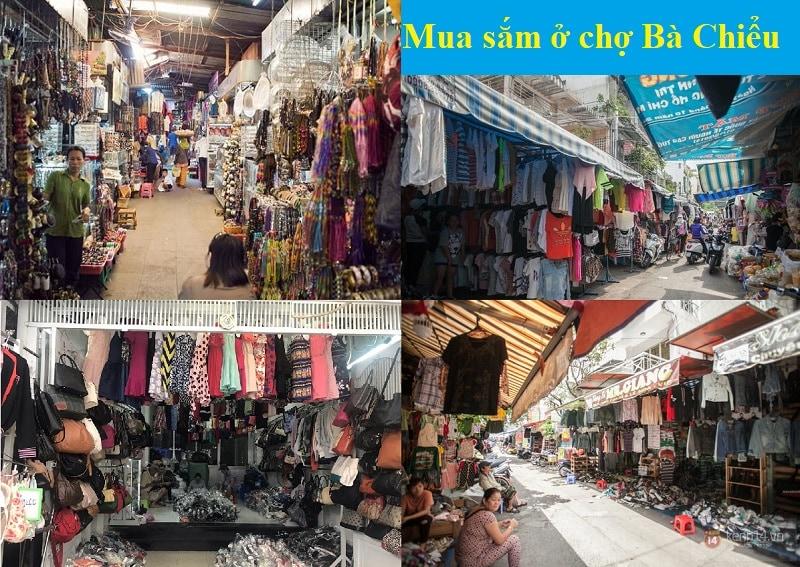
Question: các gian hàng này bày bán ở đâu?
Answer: ở chọ bà chiểu